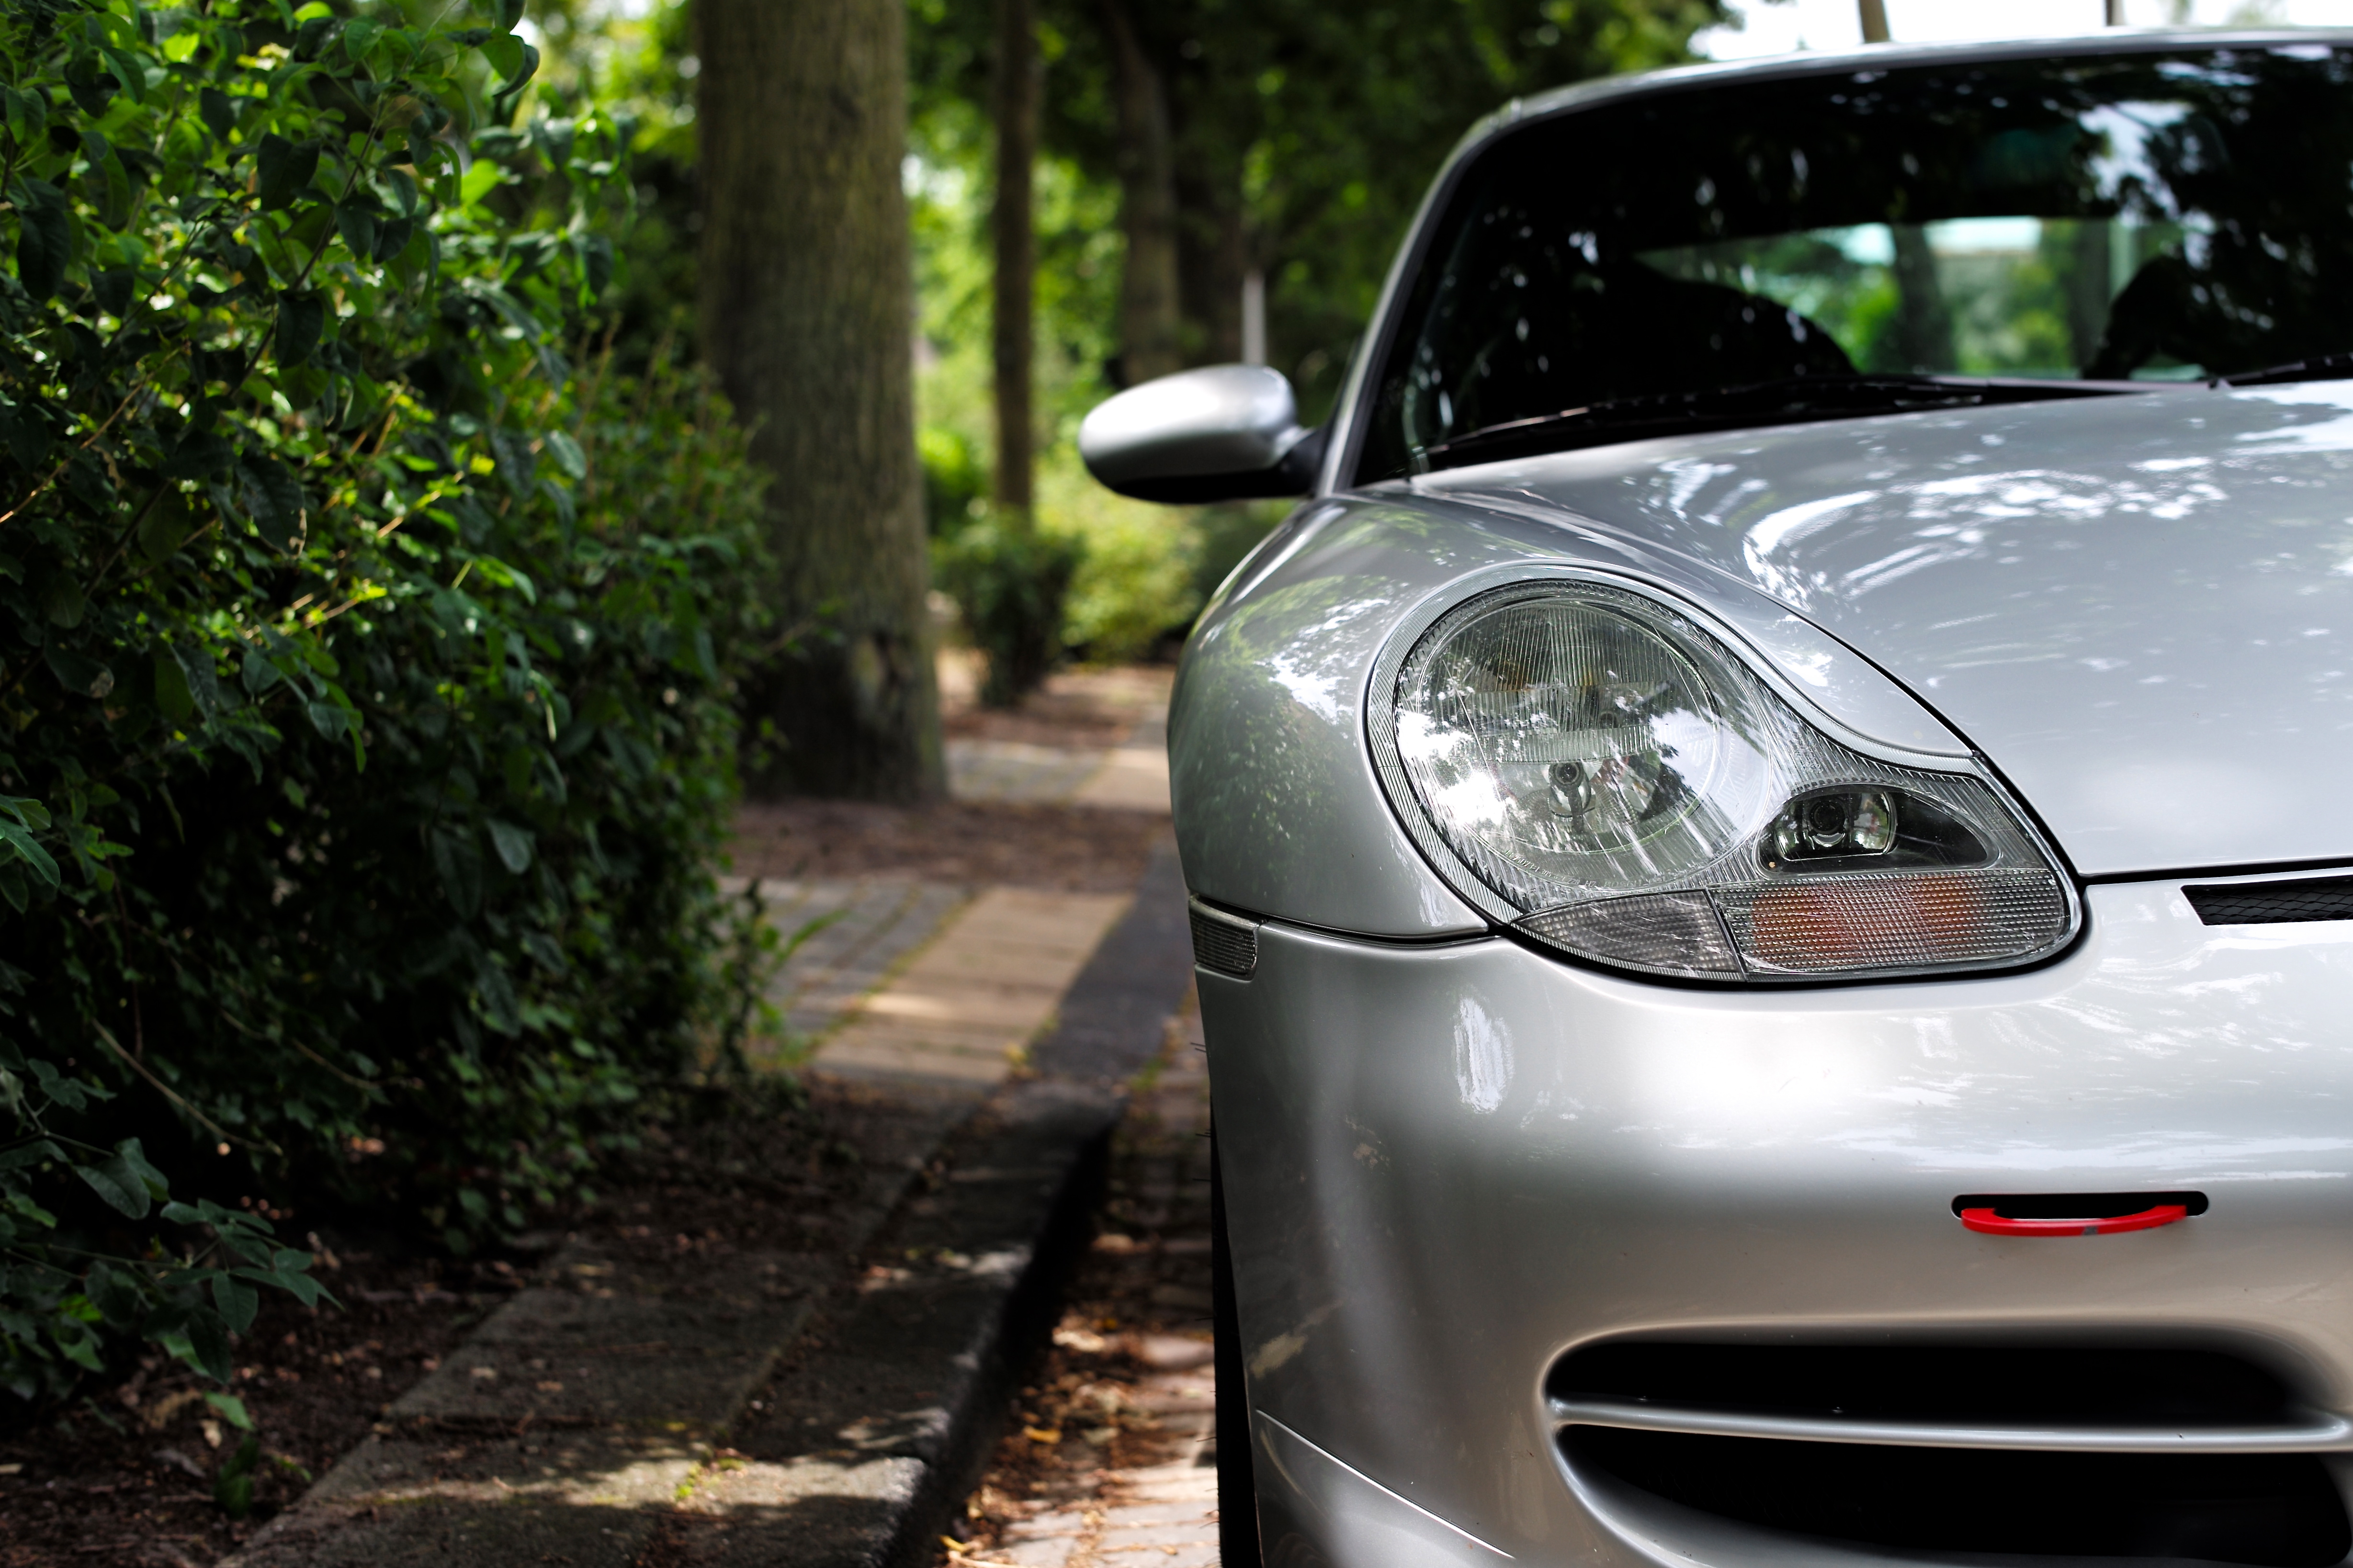
street, car, wheel, cup, vehicle, headlight, sports car, hook, bumper, supercar, holland, m, f14, silver, 50, convertible, porsche, leica, 240, summilux, wassenaar, typ, gt3, mk1, tow, land vehicle, automobile make, automotive exterior, automotive design, luxury vehicle